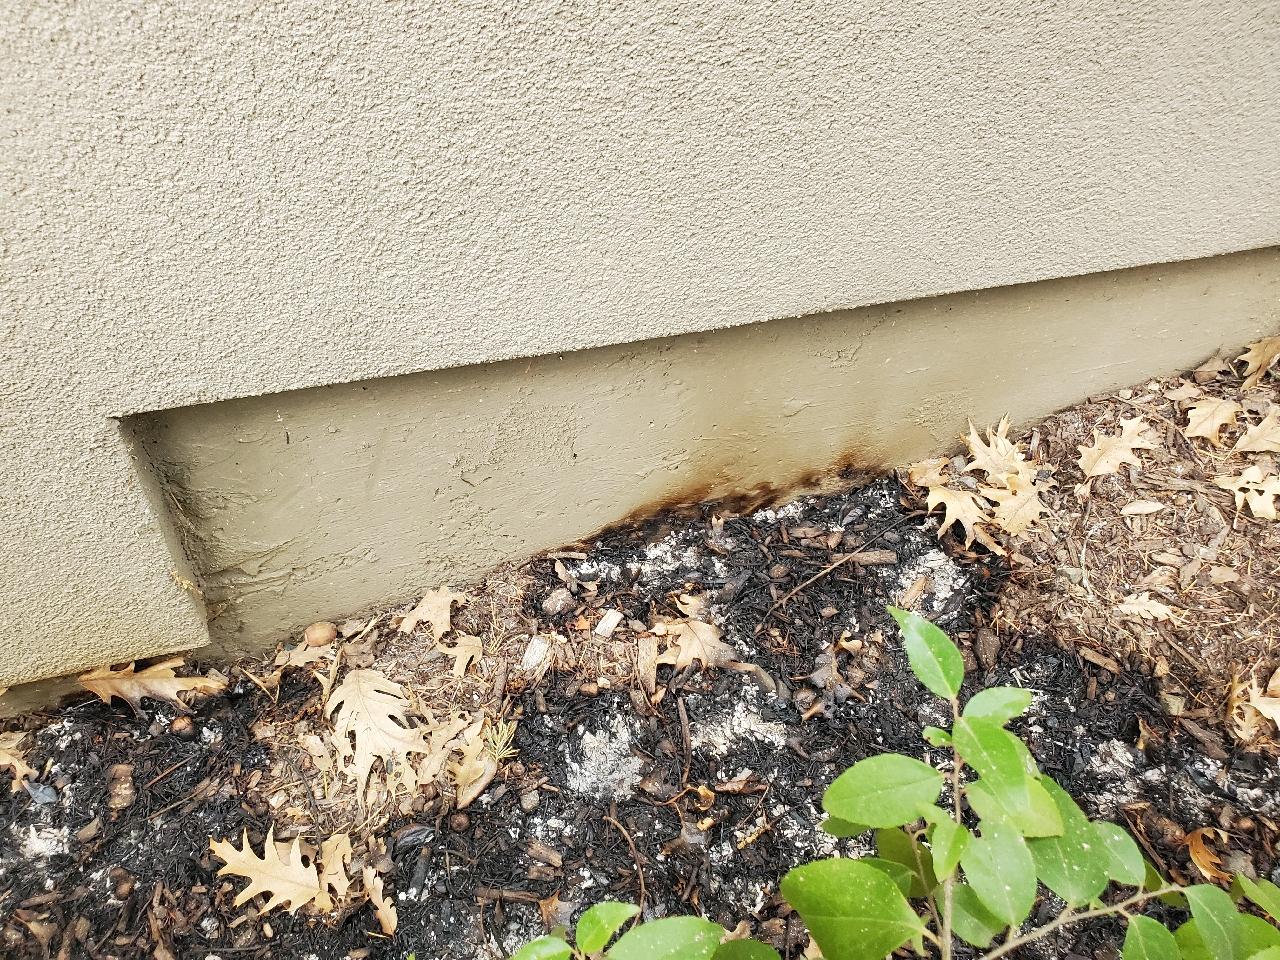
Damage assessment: affected